James Walter Fairholme

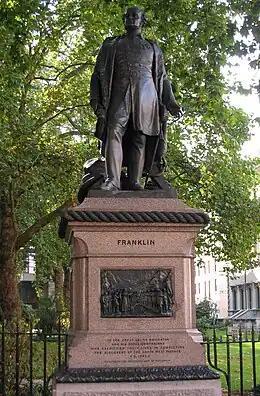
Fairholme is among those commemorated on Matthew Noble's 1866 monument to Franklin, Waterloo Place, London

Fairholme is among the lost named on the Franklin monument erected in Waterloo Place in London in 1866. Inscribed 'To the great arctic navigator and his brave companions who sacrificed their lives in completing the discovery of the North West Passage. A.D. 1847 - 8', his name can be found on the 'Erebus' plinth.